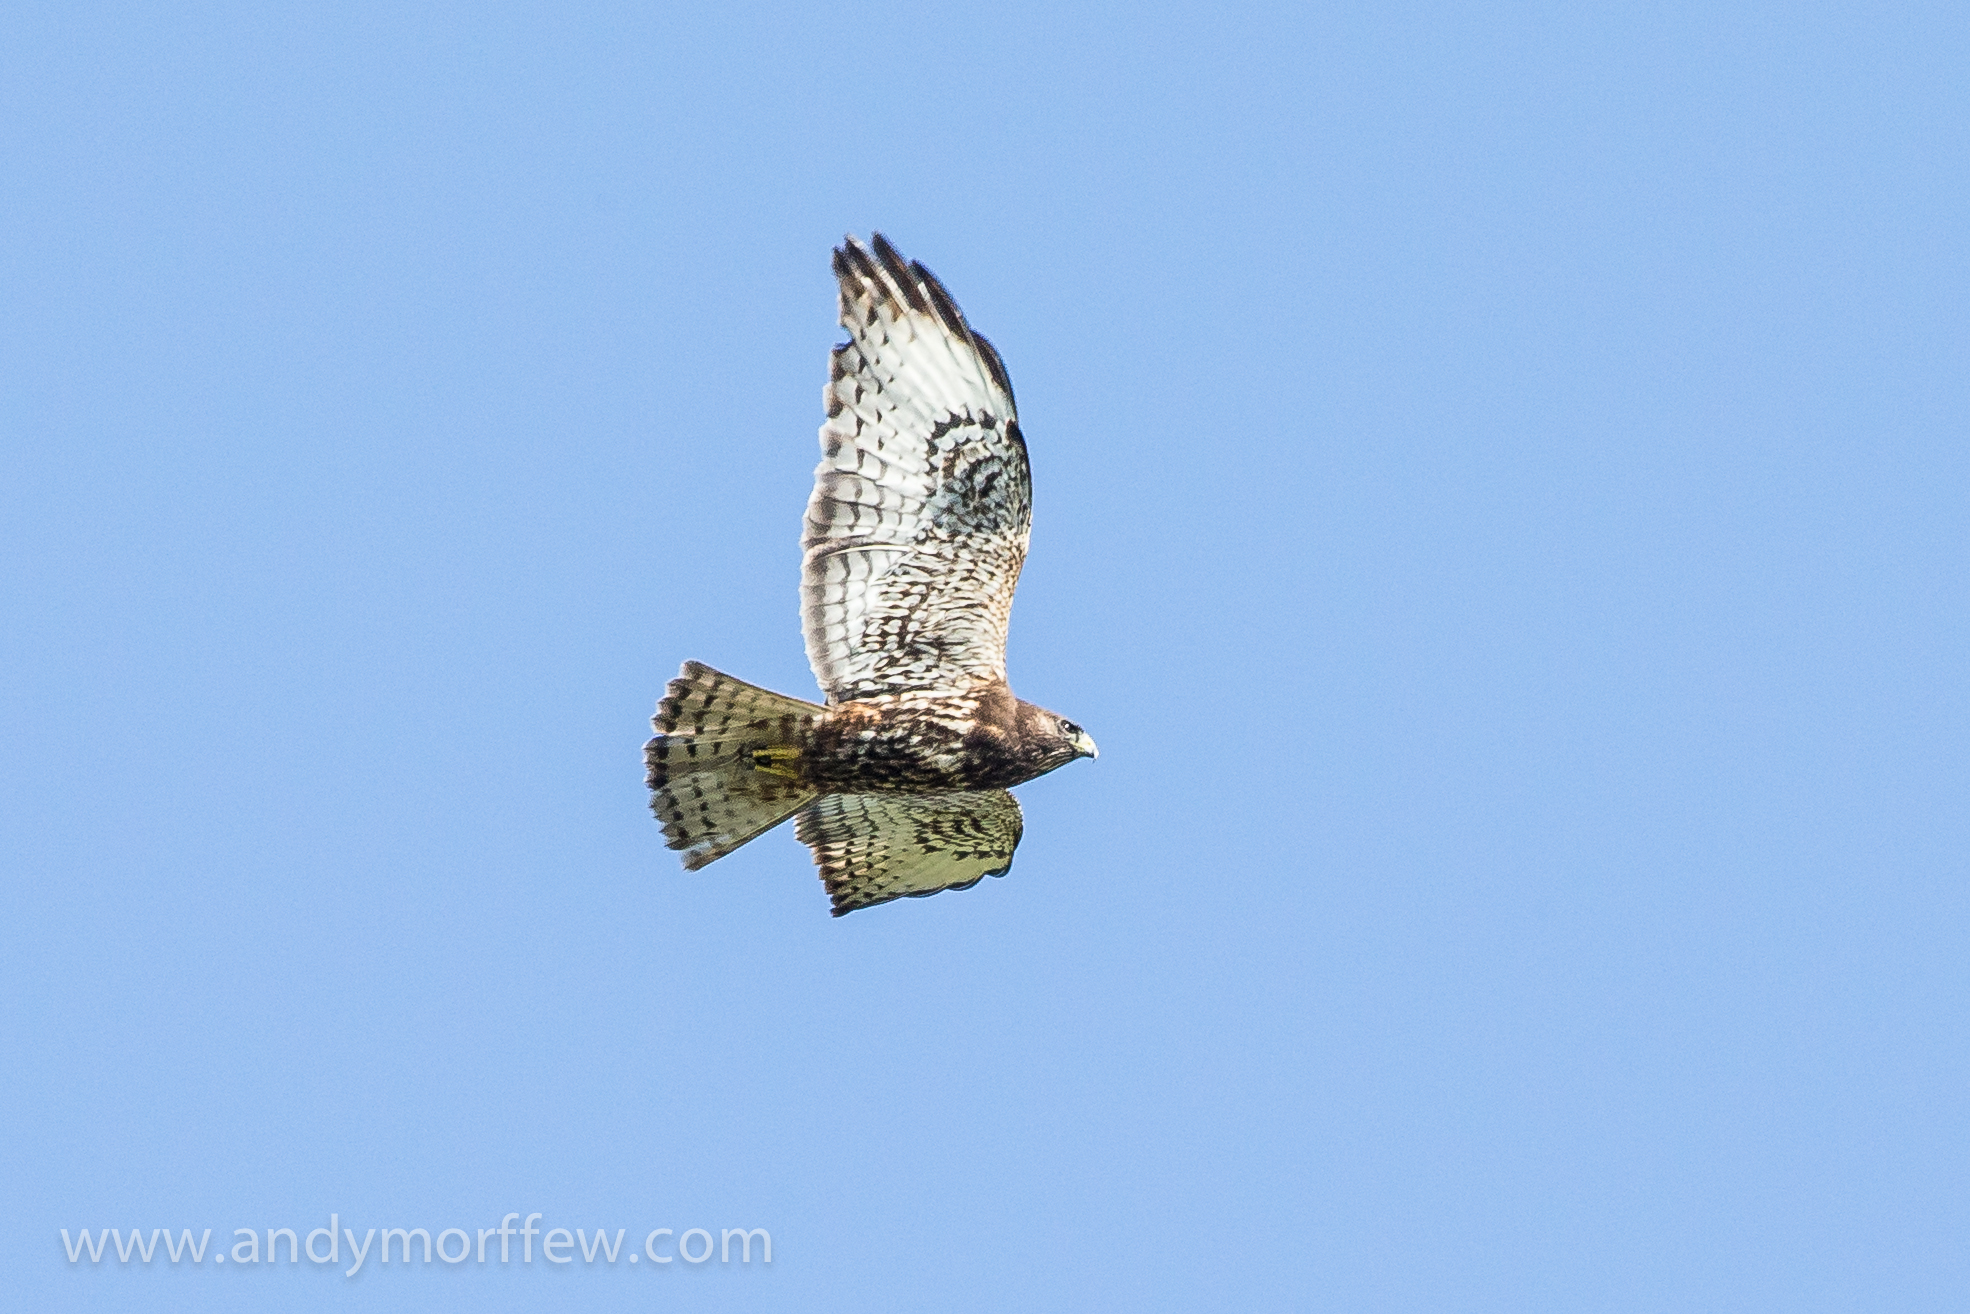
bird, wing, eagle, hawk, fauna, bird of prey, bald eagle, cool image, vertebrate, falcon, buzzard, accipitriformes